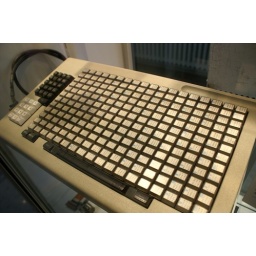
Finding the right house number in Japan is certainly less complicated than this early Japanese keyboard by IBM.